Tony Bennett (superintendent)

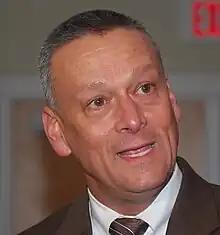
Bennett in 2013

Tony Bennett (born 1960) is an American educator and former government official. A member of the Republican Party, Bennett was elected Indiana Superintendent of Public Instruction in 2008. He lost reelection to Democrat Glenda Ritz in the 2012 election.